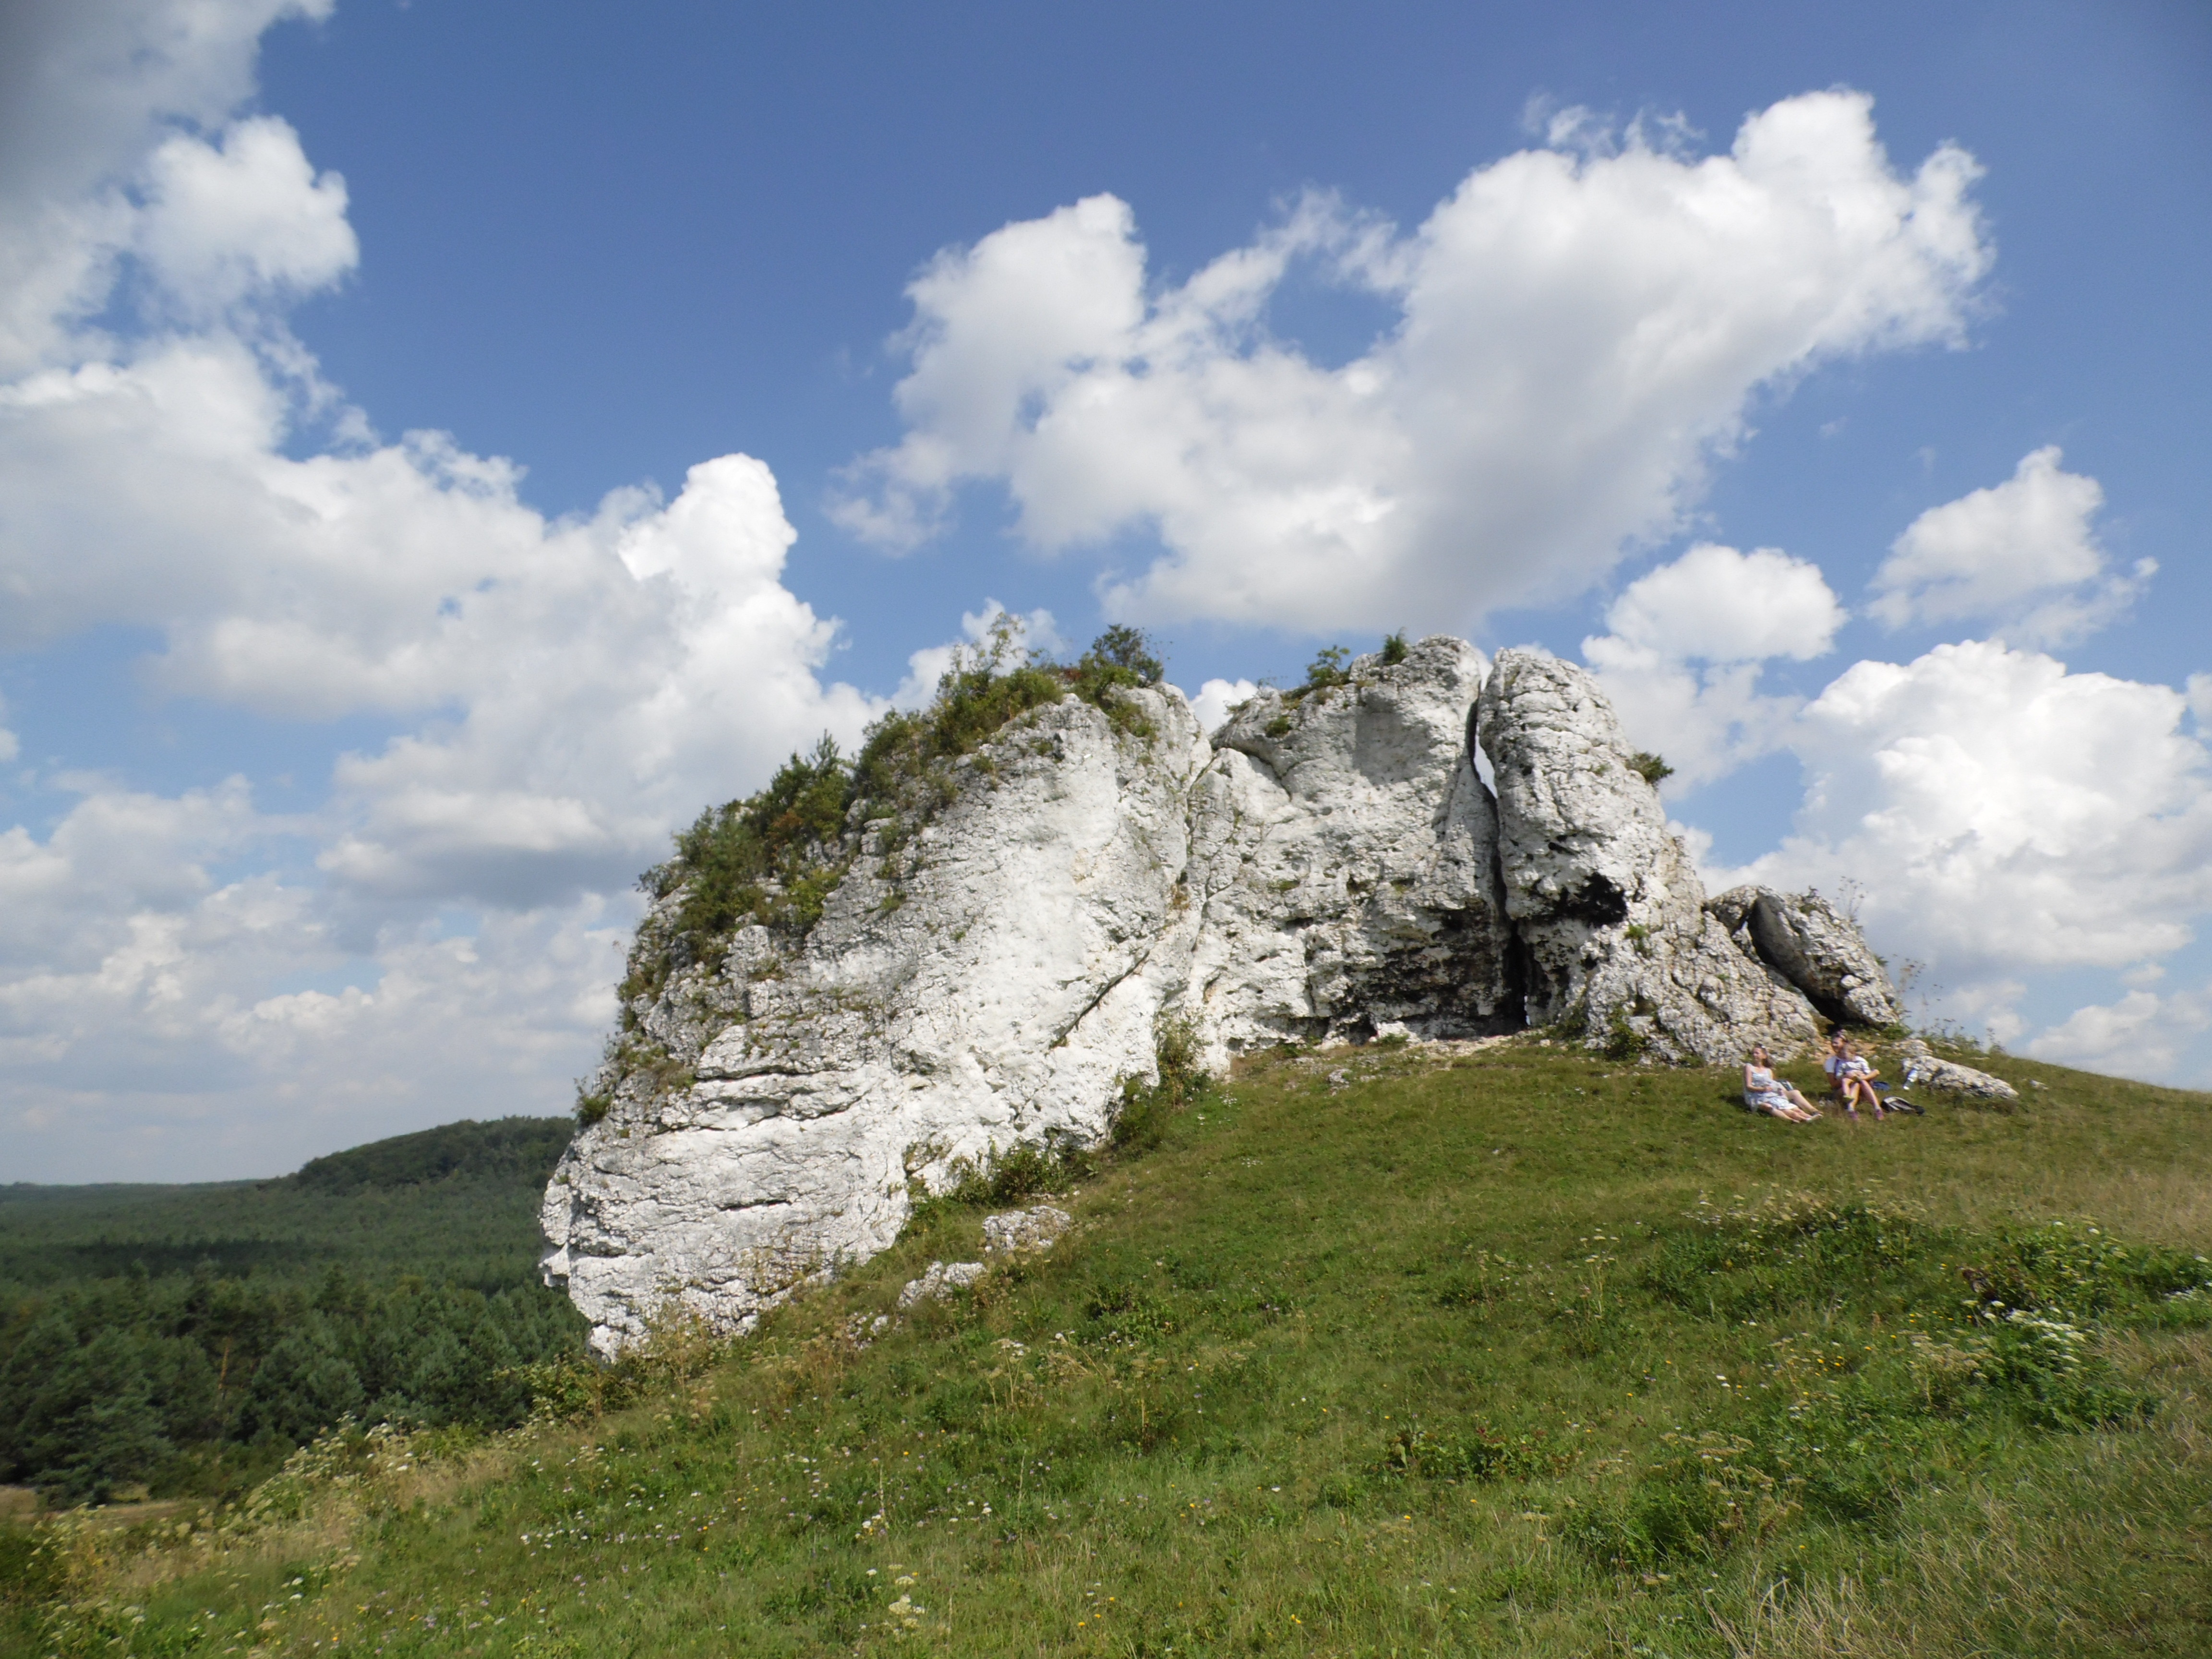
landscape, nature, rock, walking, mountain, cloud, sky, trail, meadow, hill, adventure, view, mountain range, cliff, terrain, ridge, summit, geology, mountains, alps, badlands, poland, plateau, fell, landform, mountain pass, geographical feature, mountainous landforms